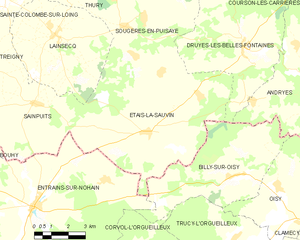
Carte des communes françaises Étais-la-Sauvin
Étais-la-Sauvin est une commune française située dans le département de l'Yonne en Bourgogne-Franche-Comté. Elle bénéficie d'un climat équilibré entre humidité et fraîcheur de la Puisaye proche du val de Loire et air chaud et humide venant du sud du Morvan d'altitude.